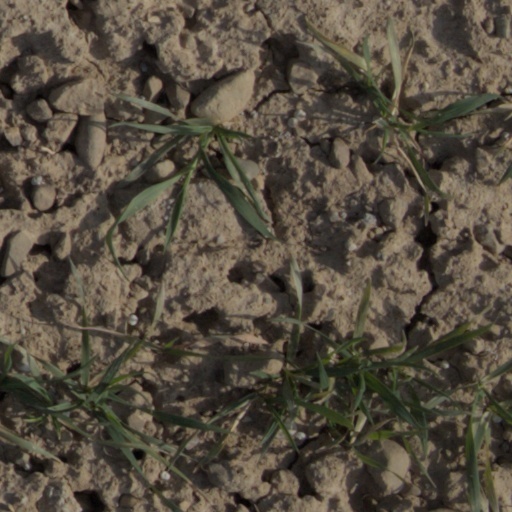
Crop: wheat